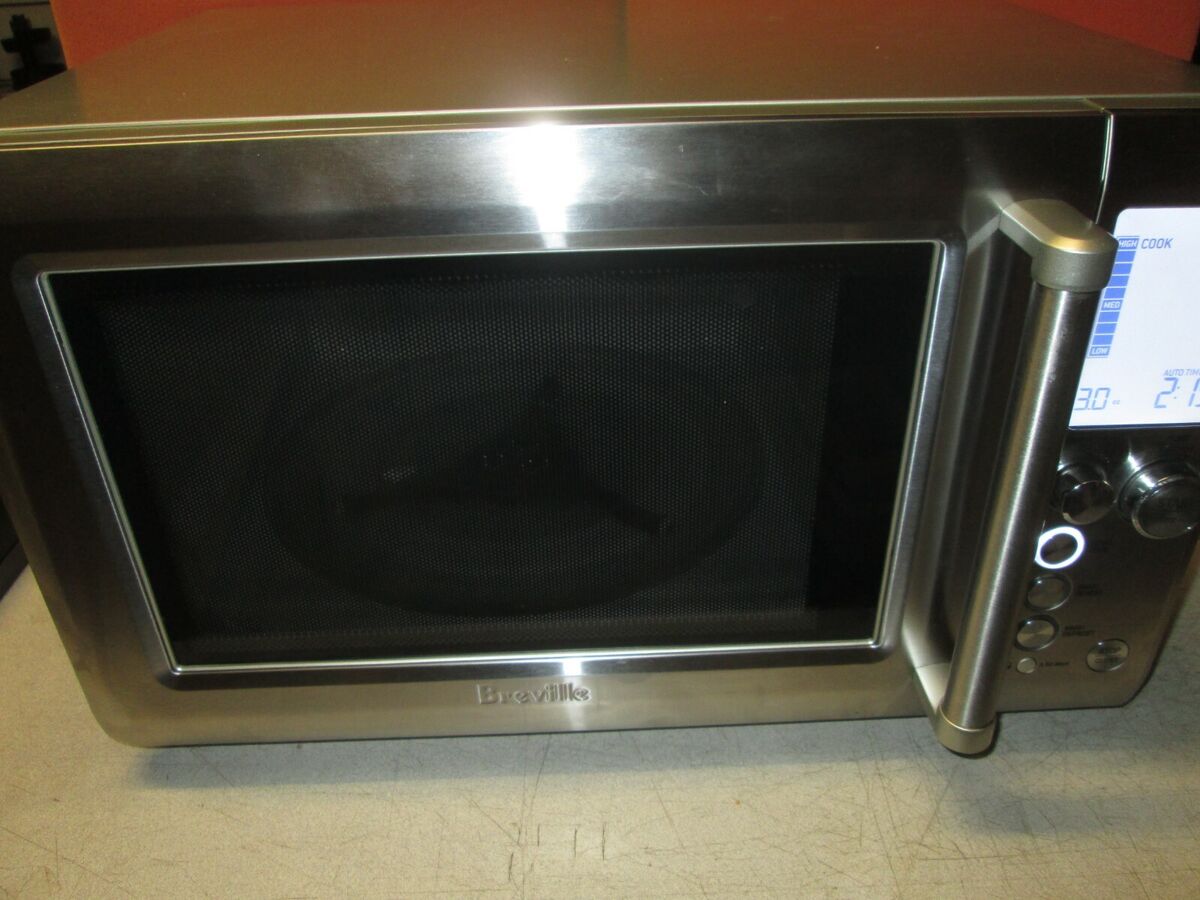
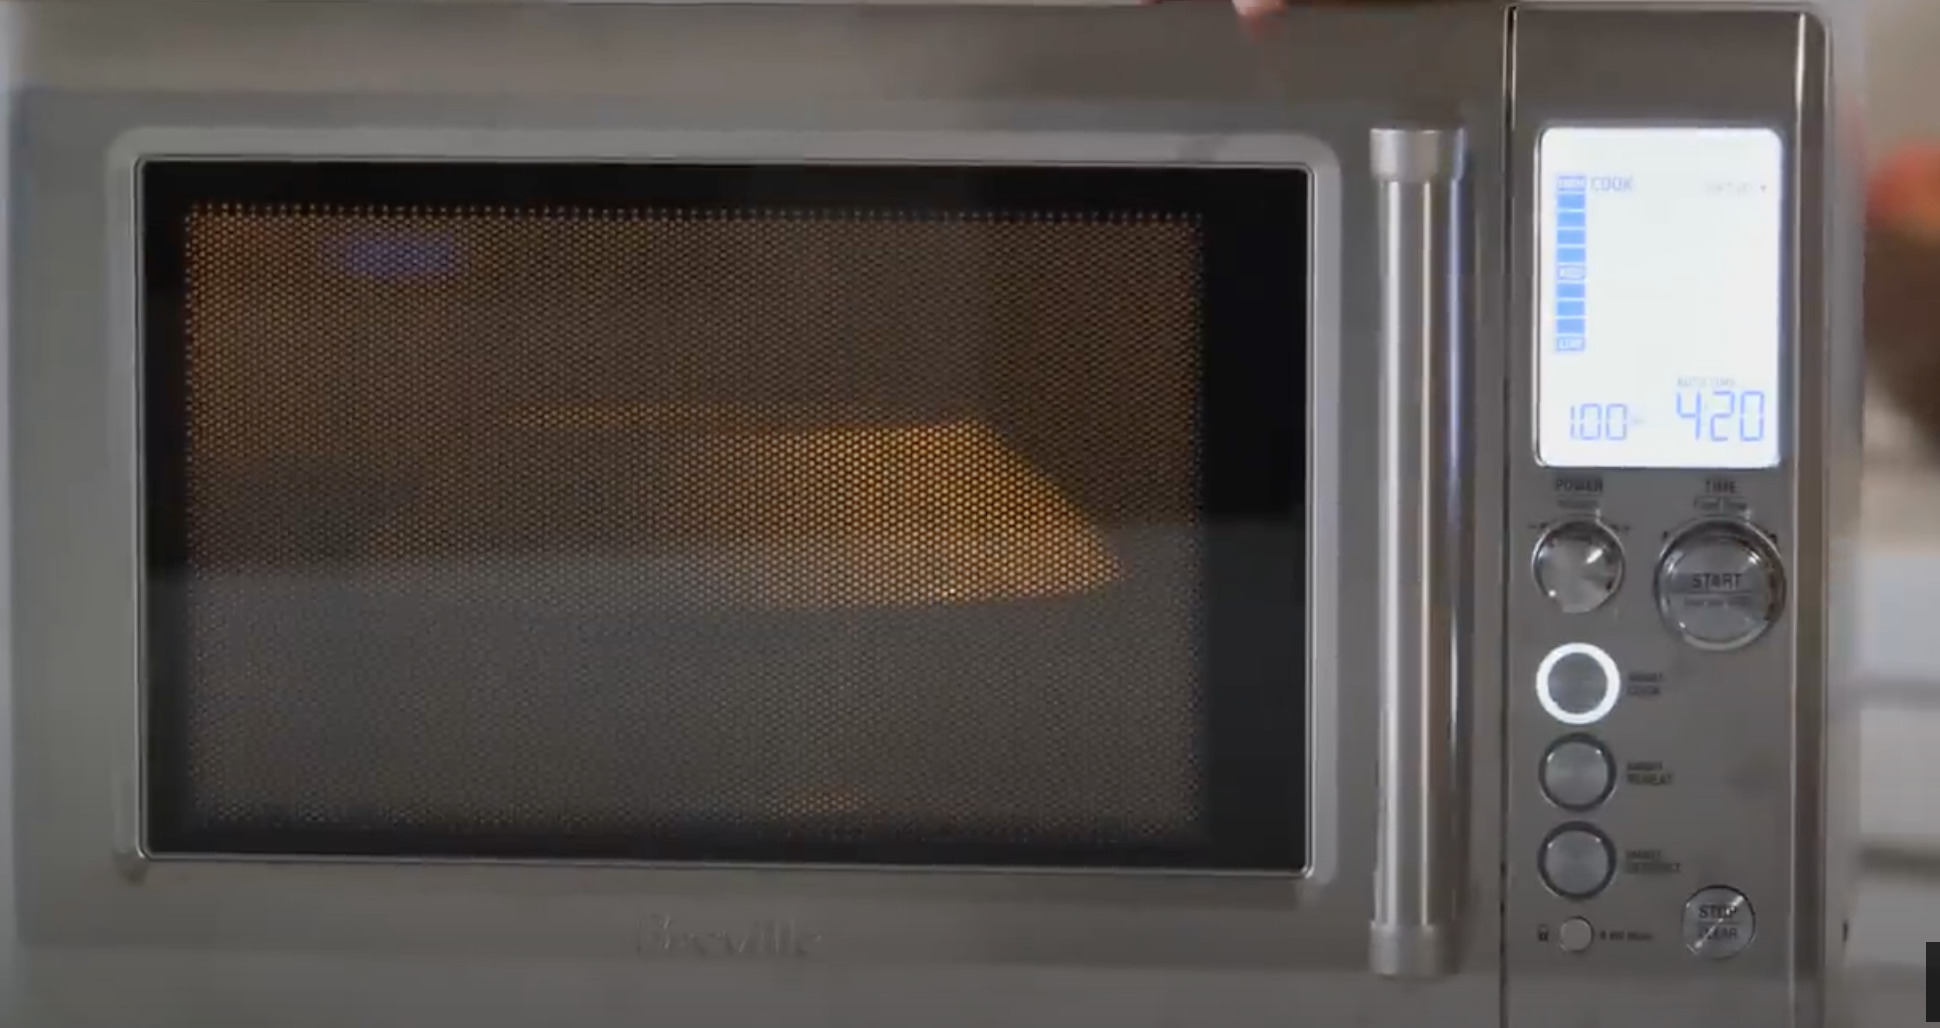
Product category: misc
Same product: yes